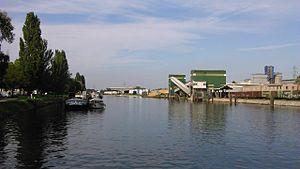
Port autonome de Strasbourg.
Le port autonome de Strasbourg est un port fluvial basant son activité sur le Rhin. Il est le deuxième port fluvial de France après le Port autonome de Paris et le deuxième port rhénan après Duisbourg.